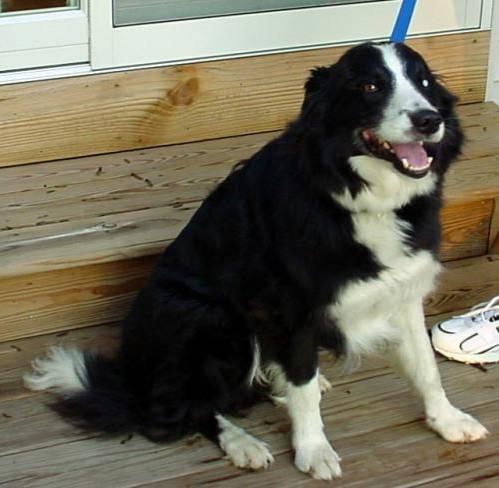
dog